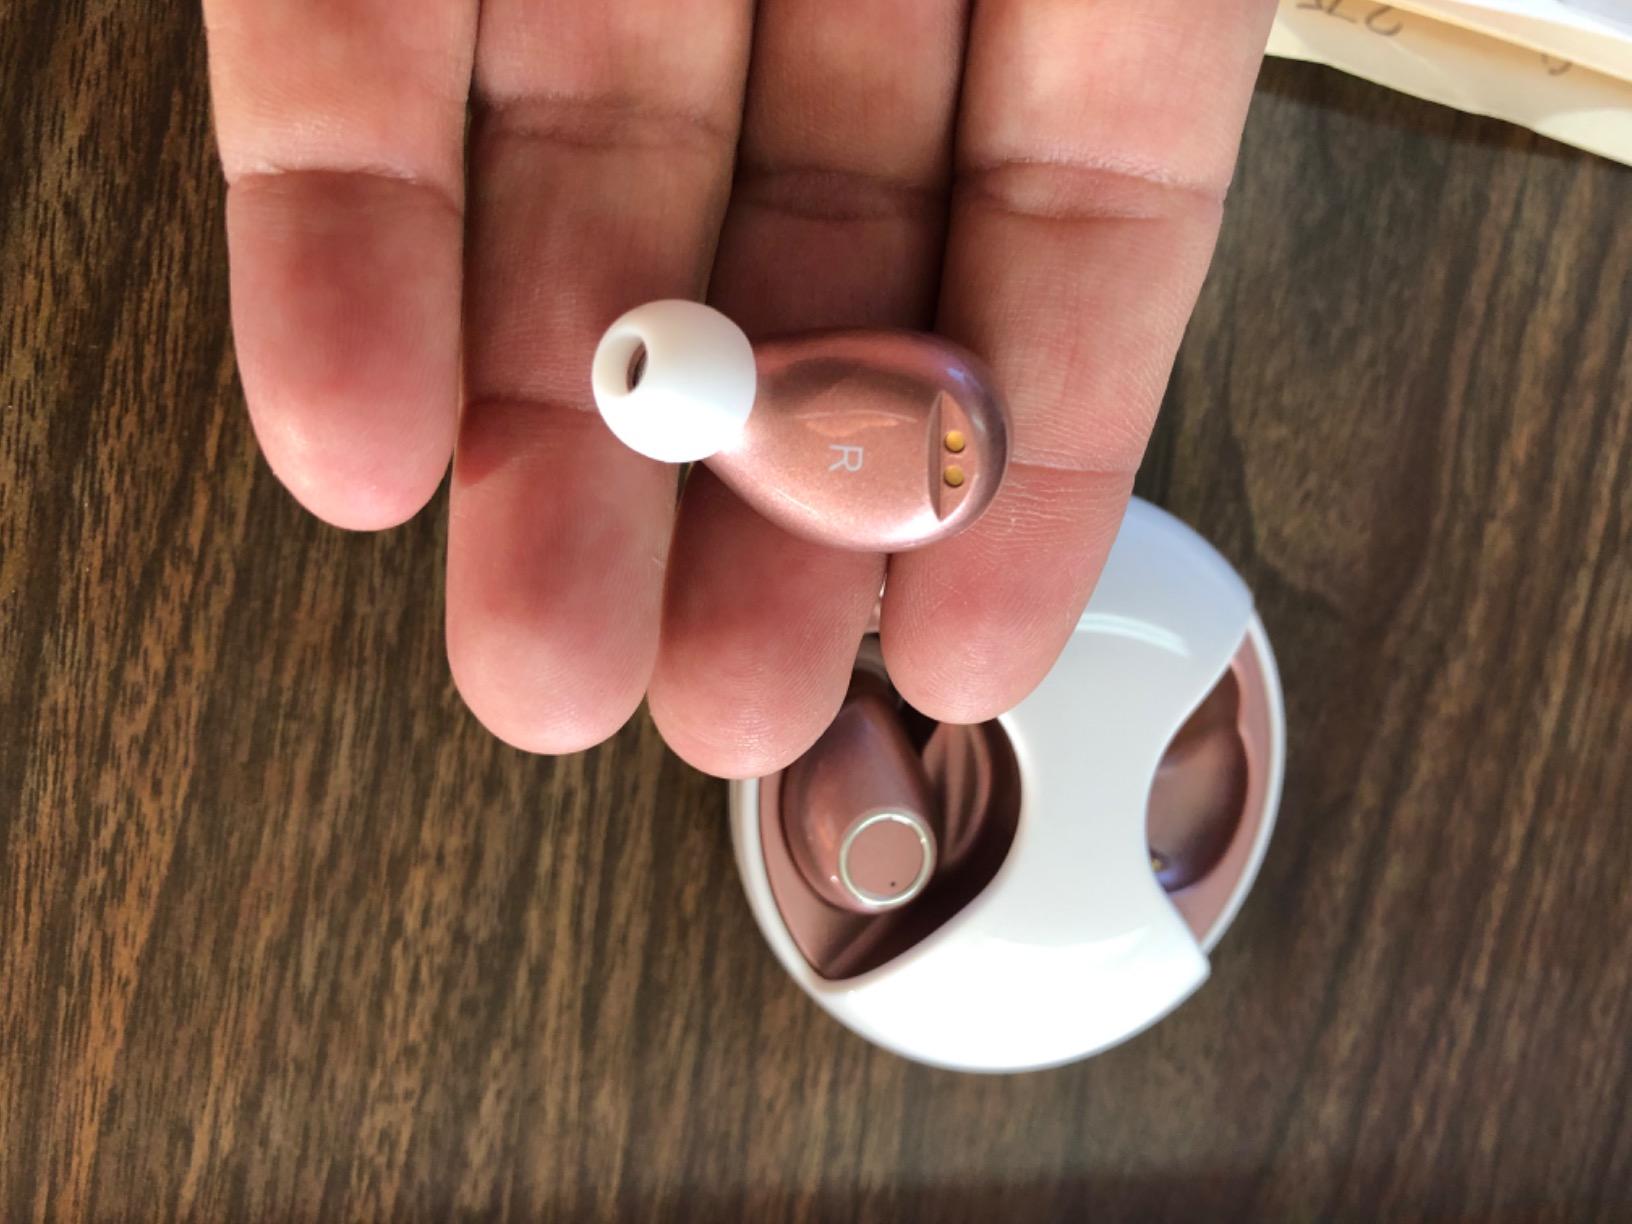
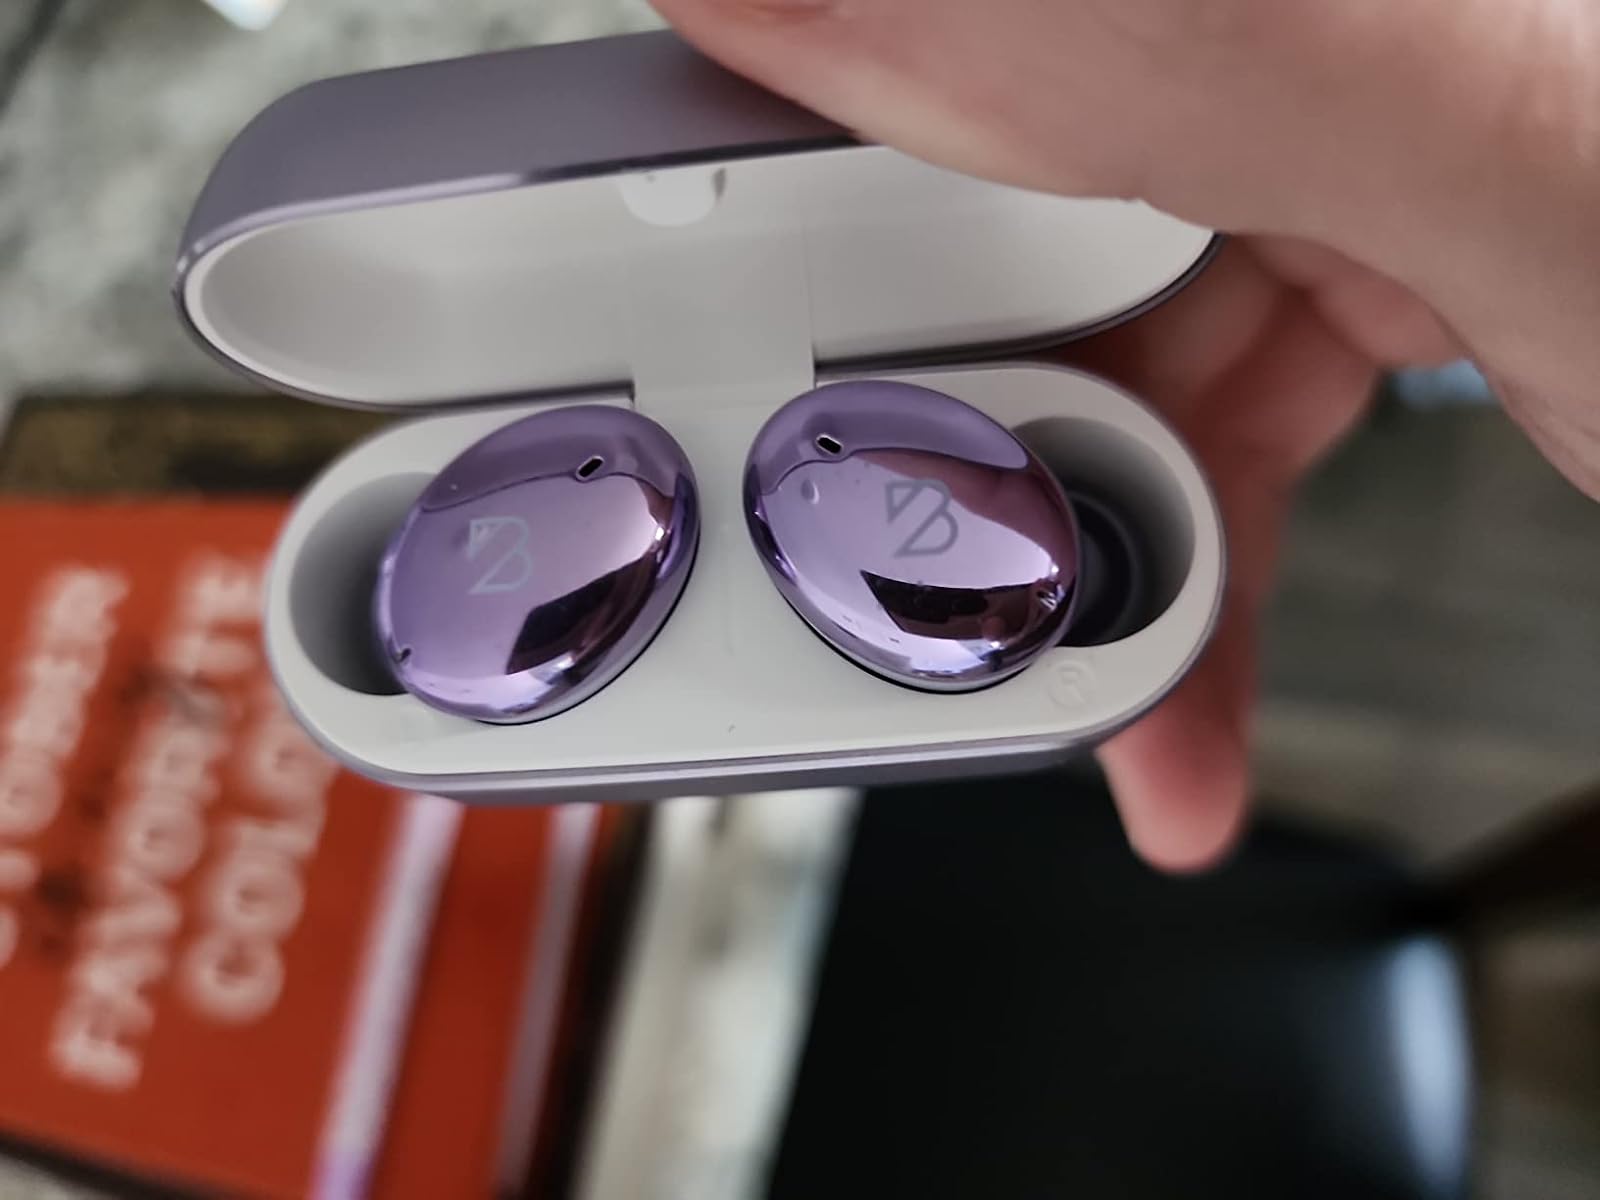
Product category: earbuds
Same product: no